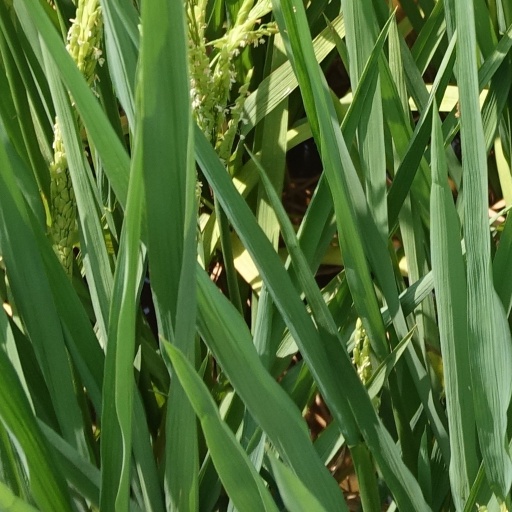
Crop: rice